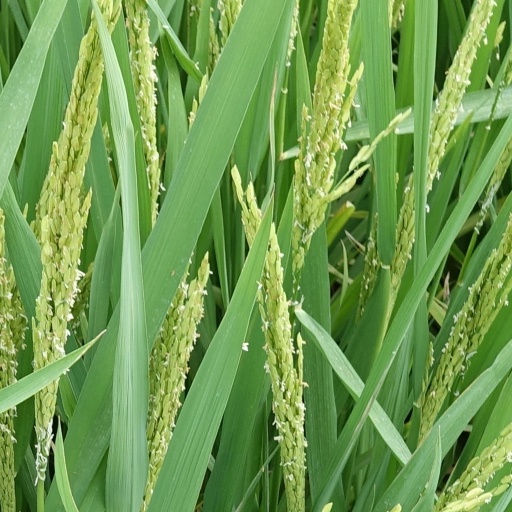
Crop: rice